Cepaea nemoralis

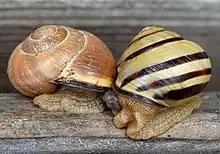
Mating

This is a very common and widespread species in Western Europe, occupying a wide range of habitats from coastal dunes to woodlands with full canopy cover, including gardens and abandoned land. In Eastern Europe, where it is a new arrival, it has turned up particularly in urban areas and other disturbed habitats. It can be found up to an altitude of 1600 m in the Alps, 1800 m in the Pyrenees, 900 m in Wales, 600 m in Scotland. Density of adults is often of the order of 2 per square metre.